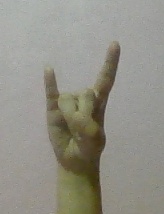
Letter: la